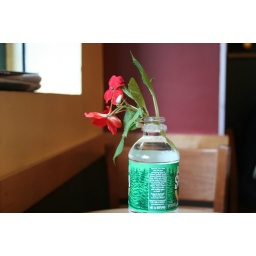
flowers in a poland spring bottle